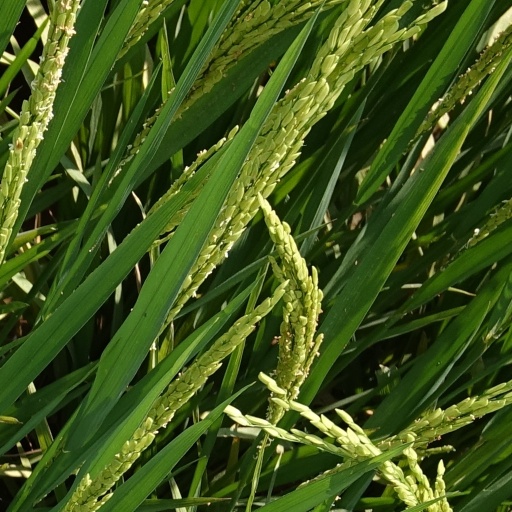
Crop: rice